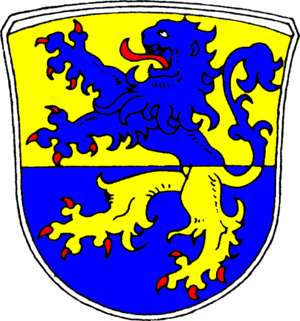
Laubach est une municipalité allemande située dans l'arrondissement de Giessen et dans le land de la Hesse.